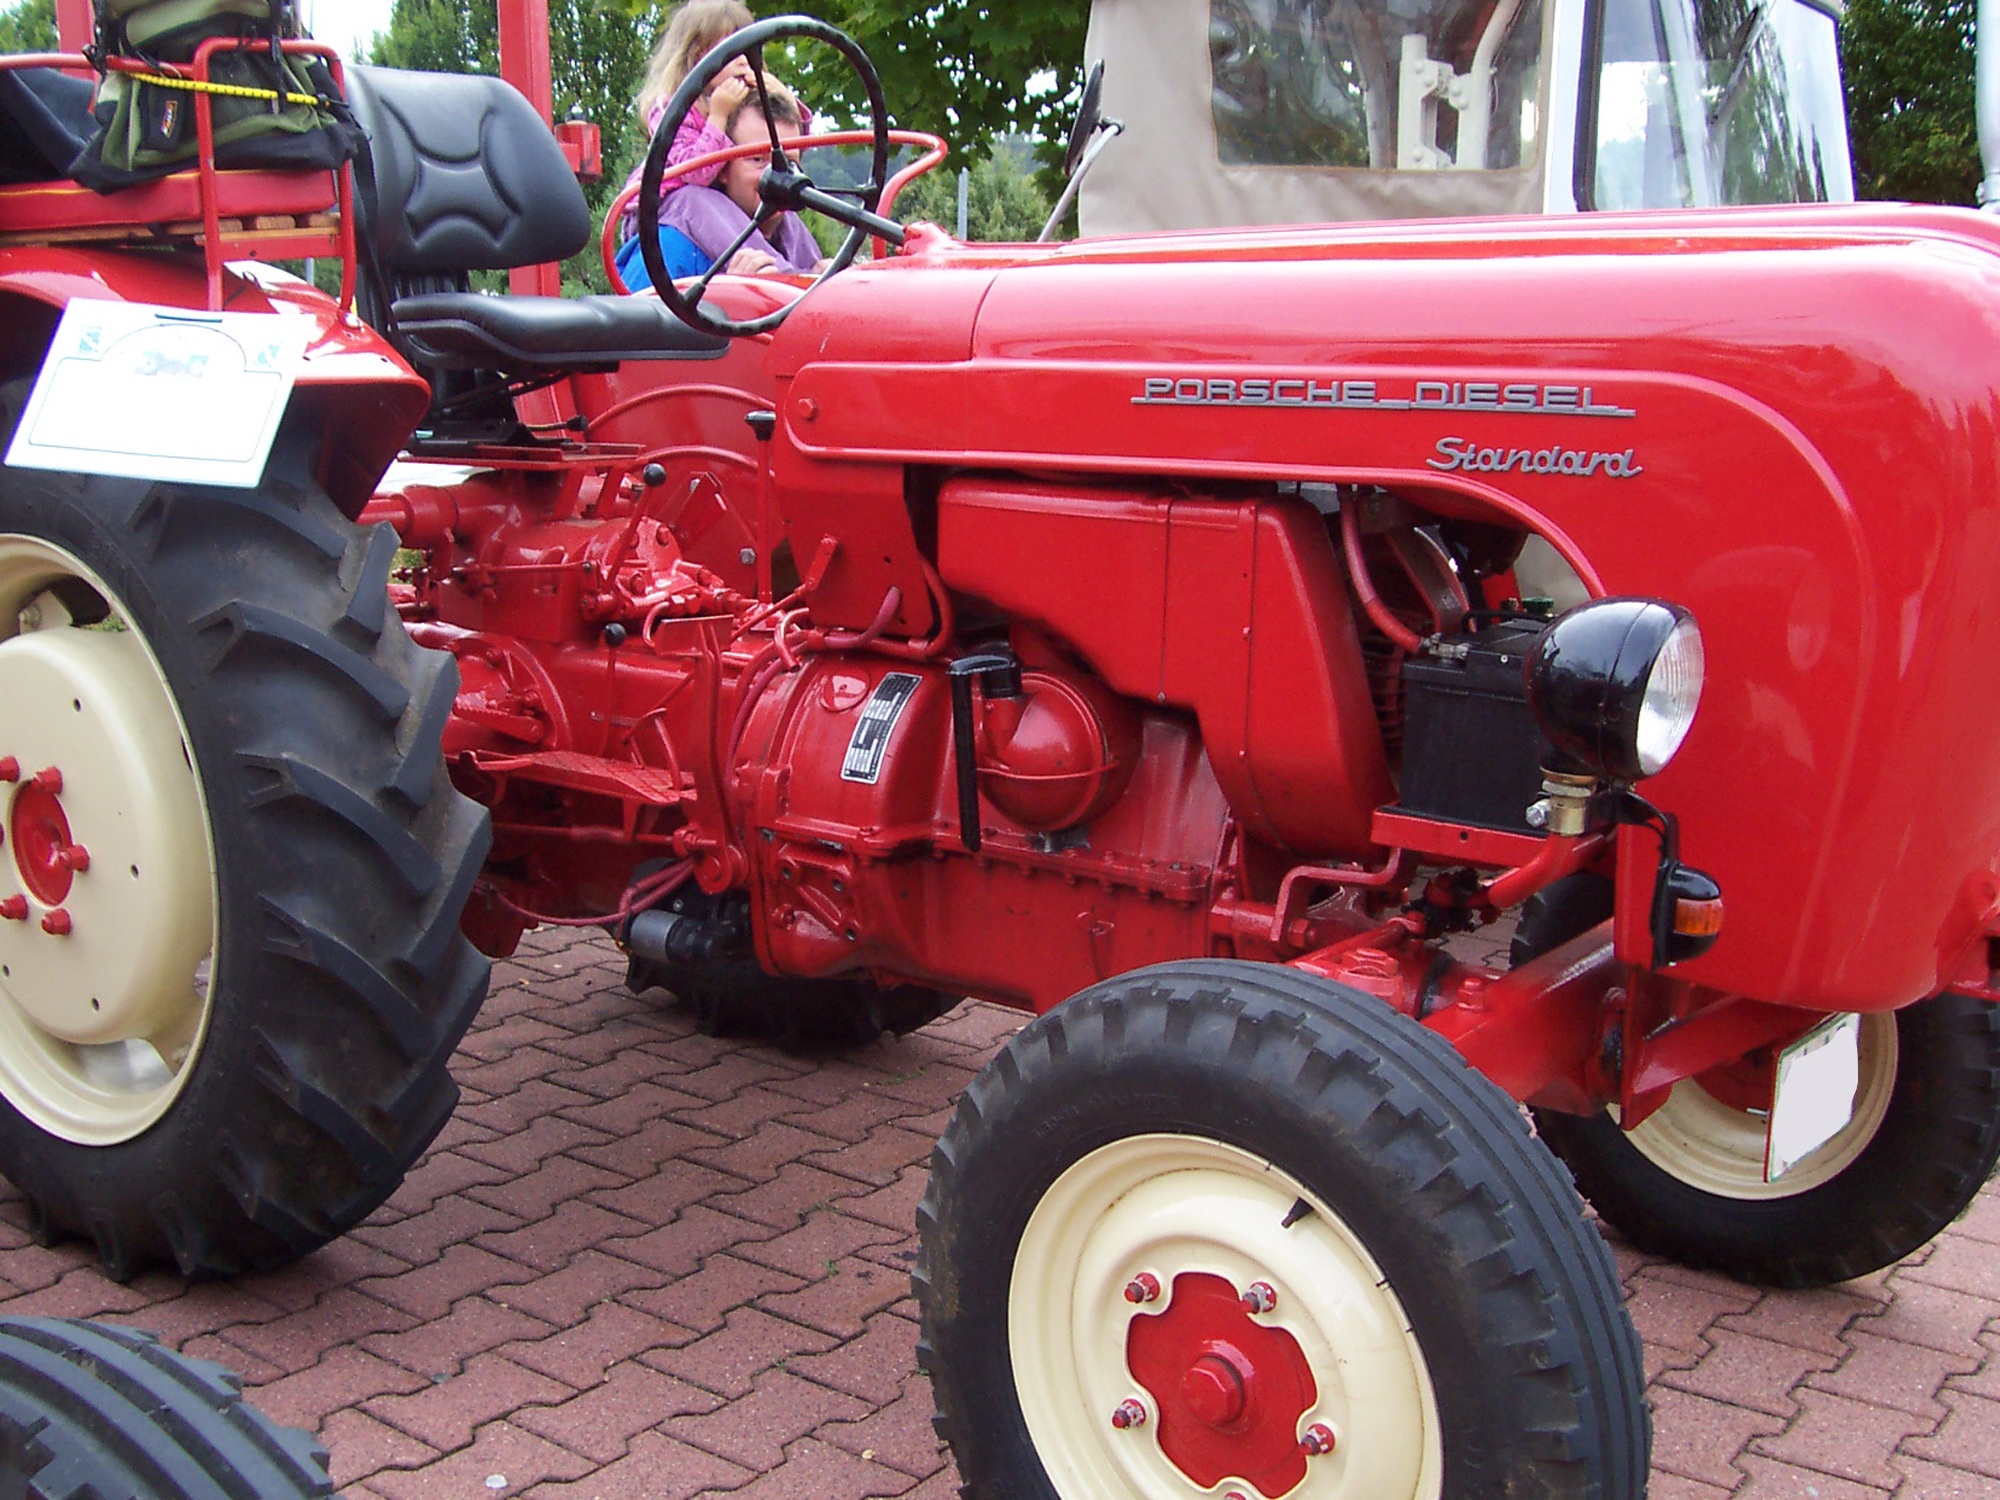
tractor, wheel, vehicle, agriculture, motor vehicle, oldtimer, porsche, city car, agricultural machinery, land vehicle